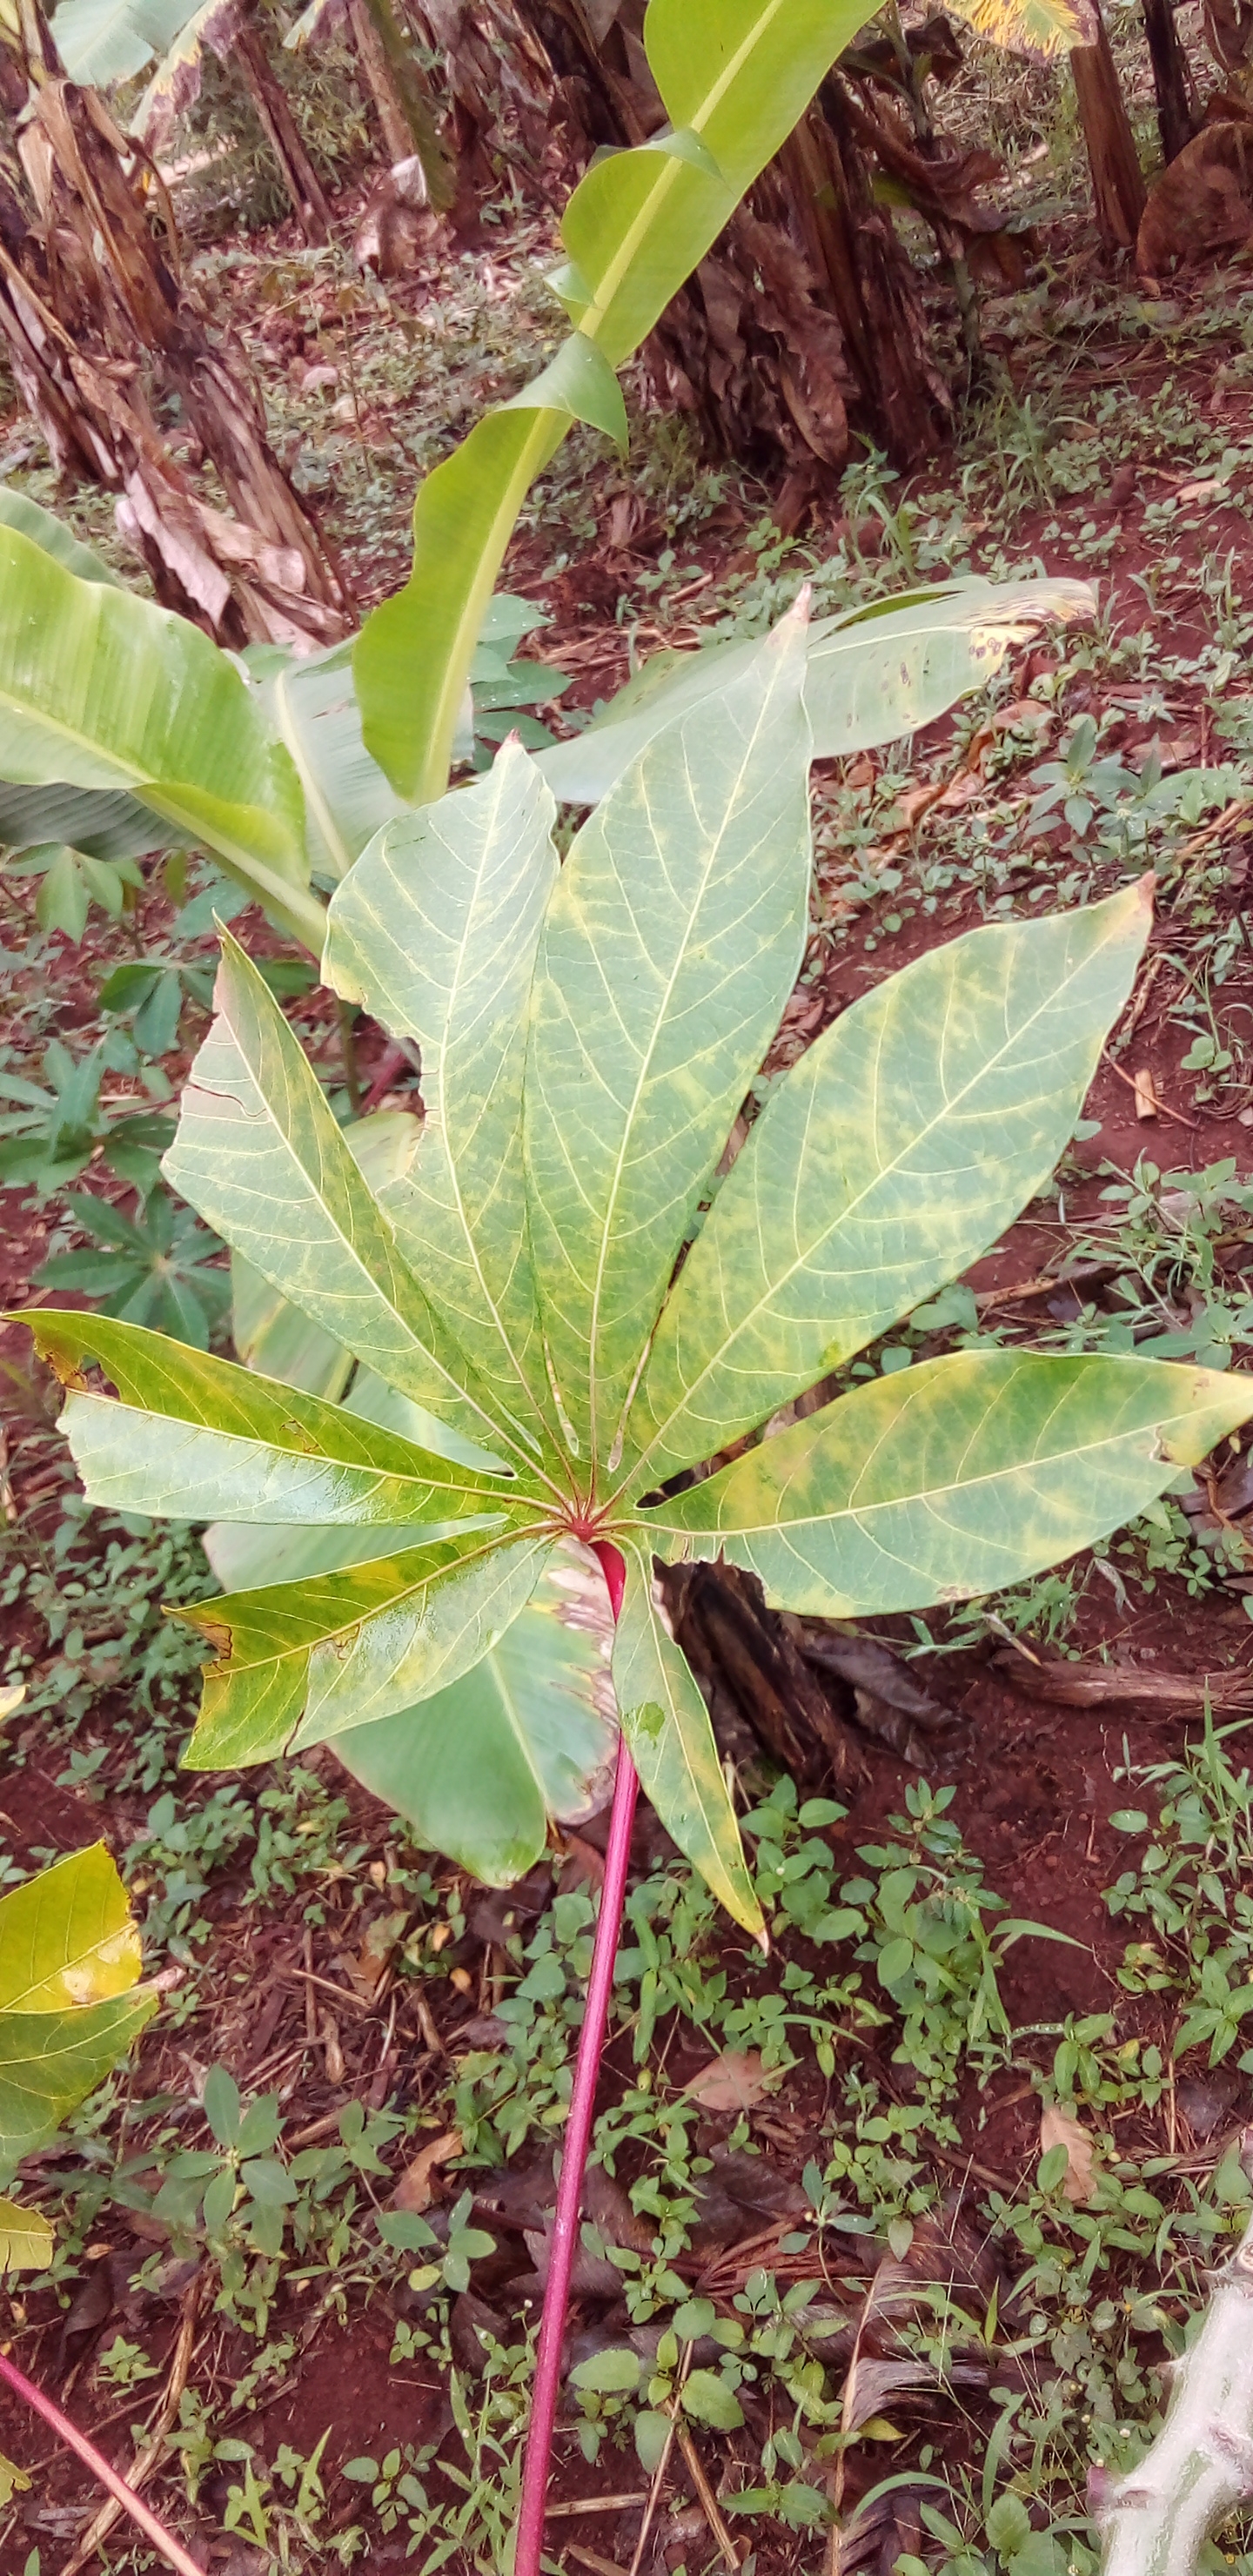
Label: cassava brown streak disease (cbsd)